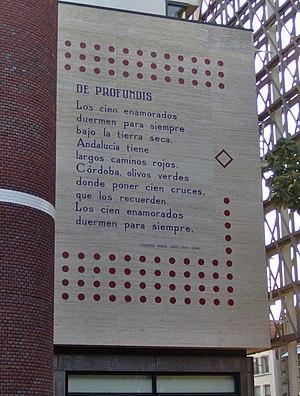
Federico García Lorca est un poète et dramaturge espagnol, également prosateur, peintre, pianiste et compositeur, né le 5 juin 1898 à Fuente Vaqueros près de Grenade et exécuté sommairement le 19 août 1936 entre Viznar et Alfacar par des milices franquistes.